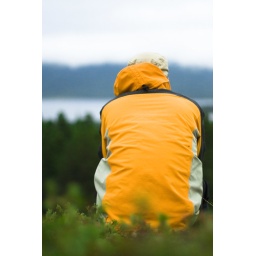
Rune sitting in the great out doors during a concert in Rondane.